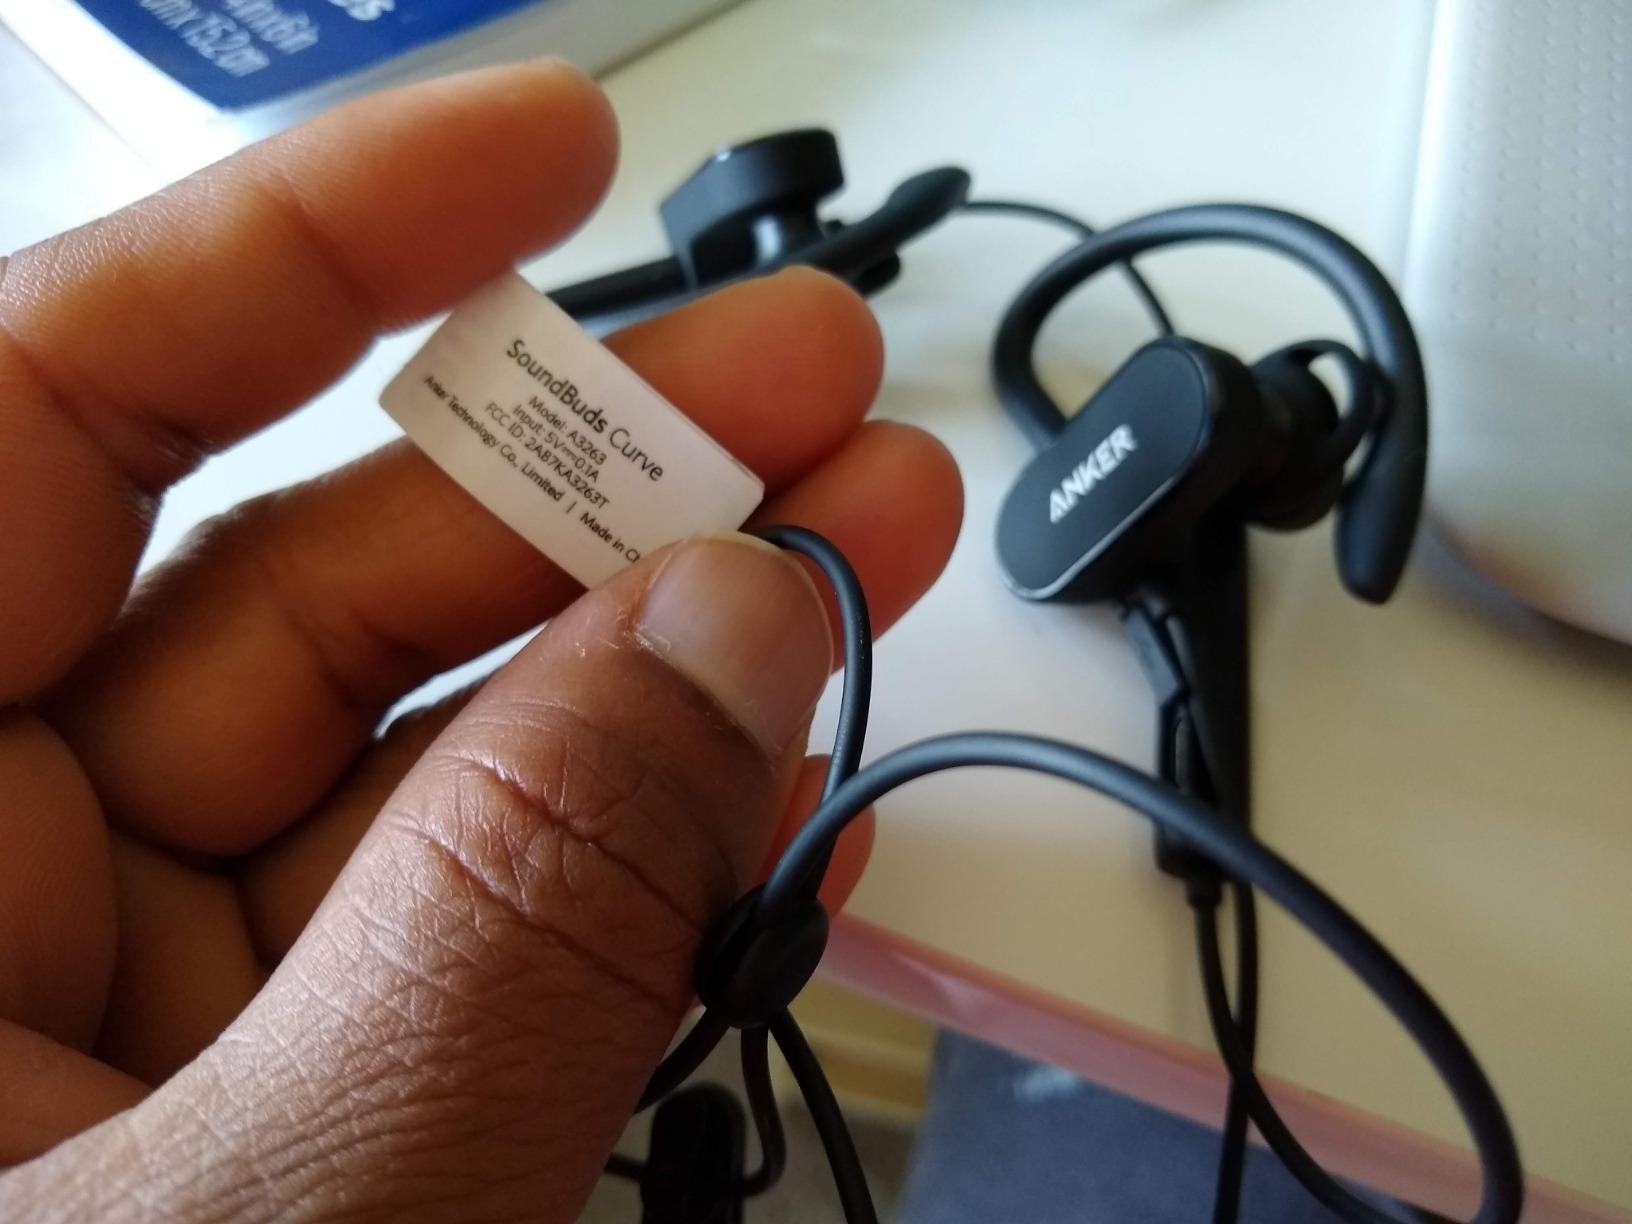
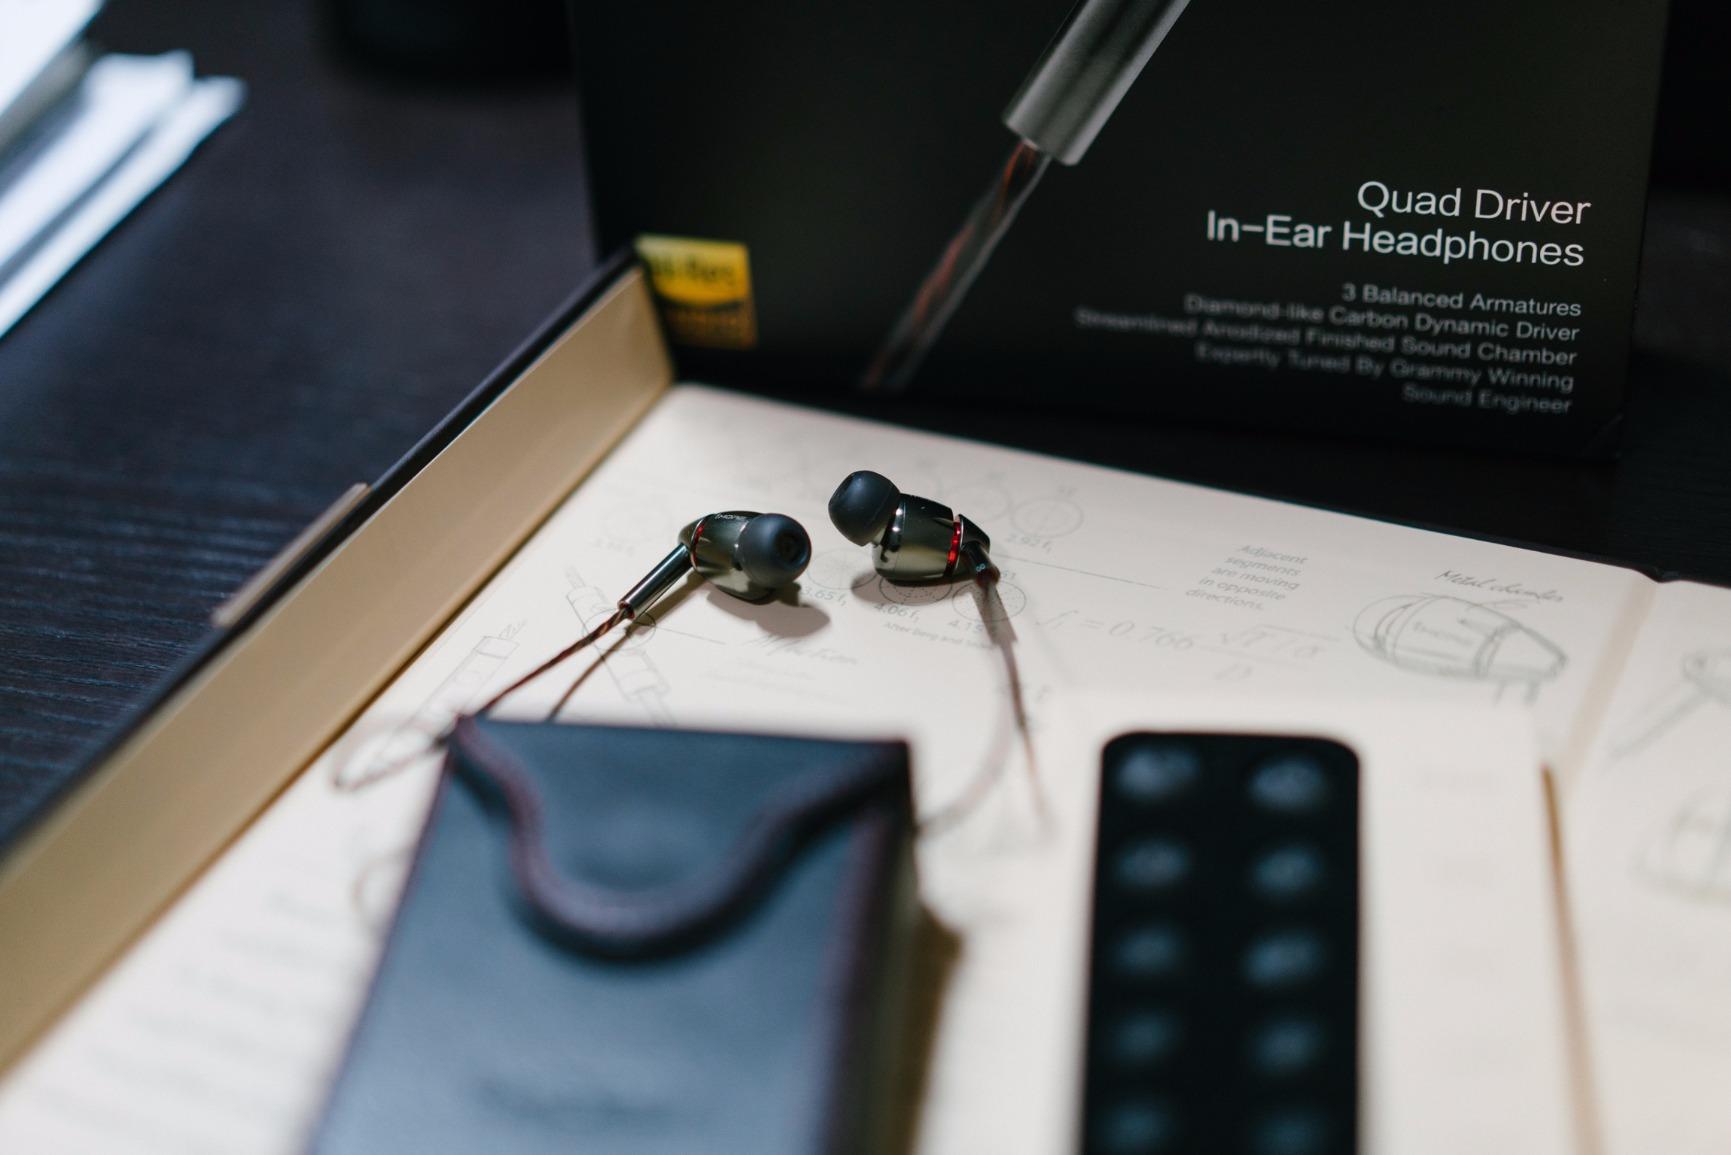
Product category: headphones
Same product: no